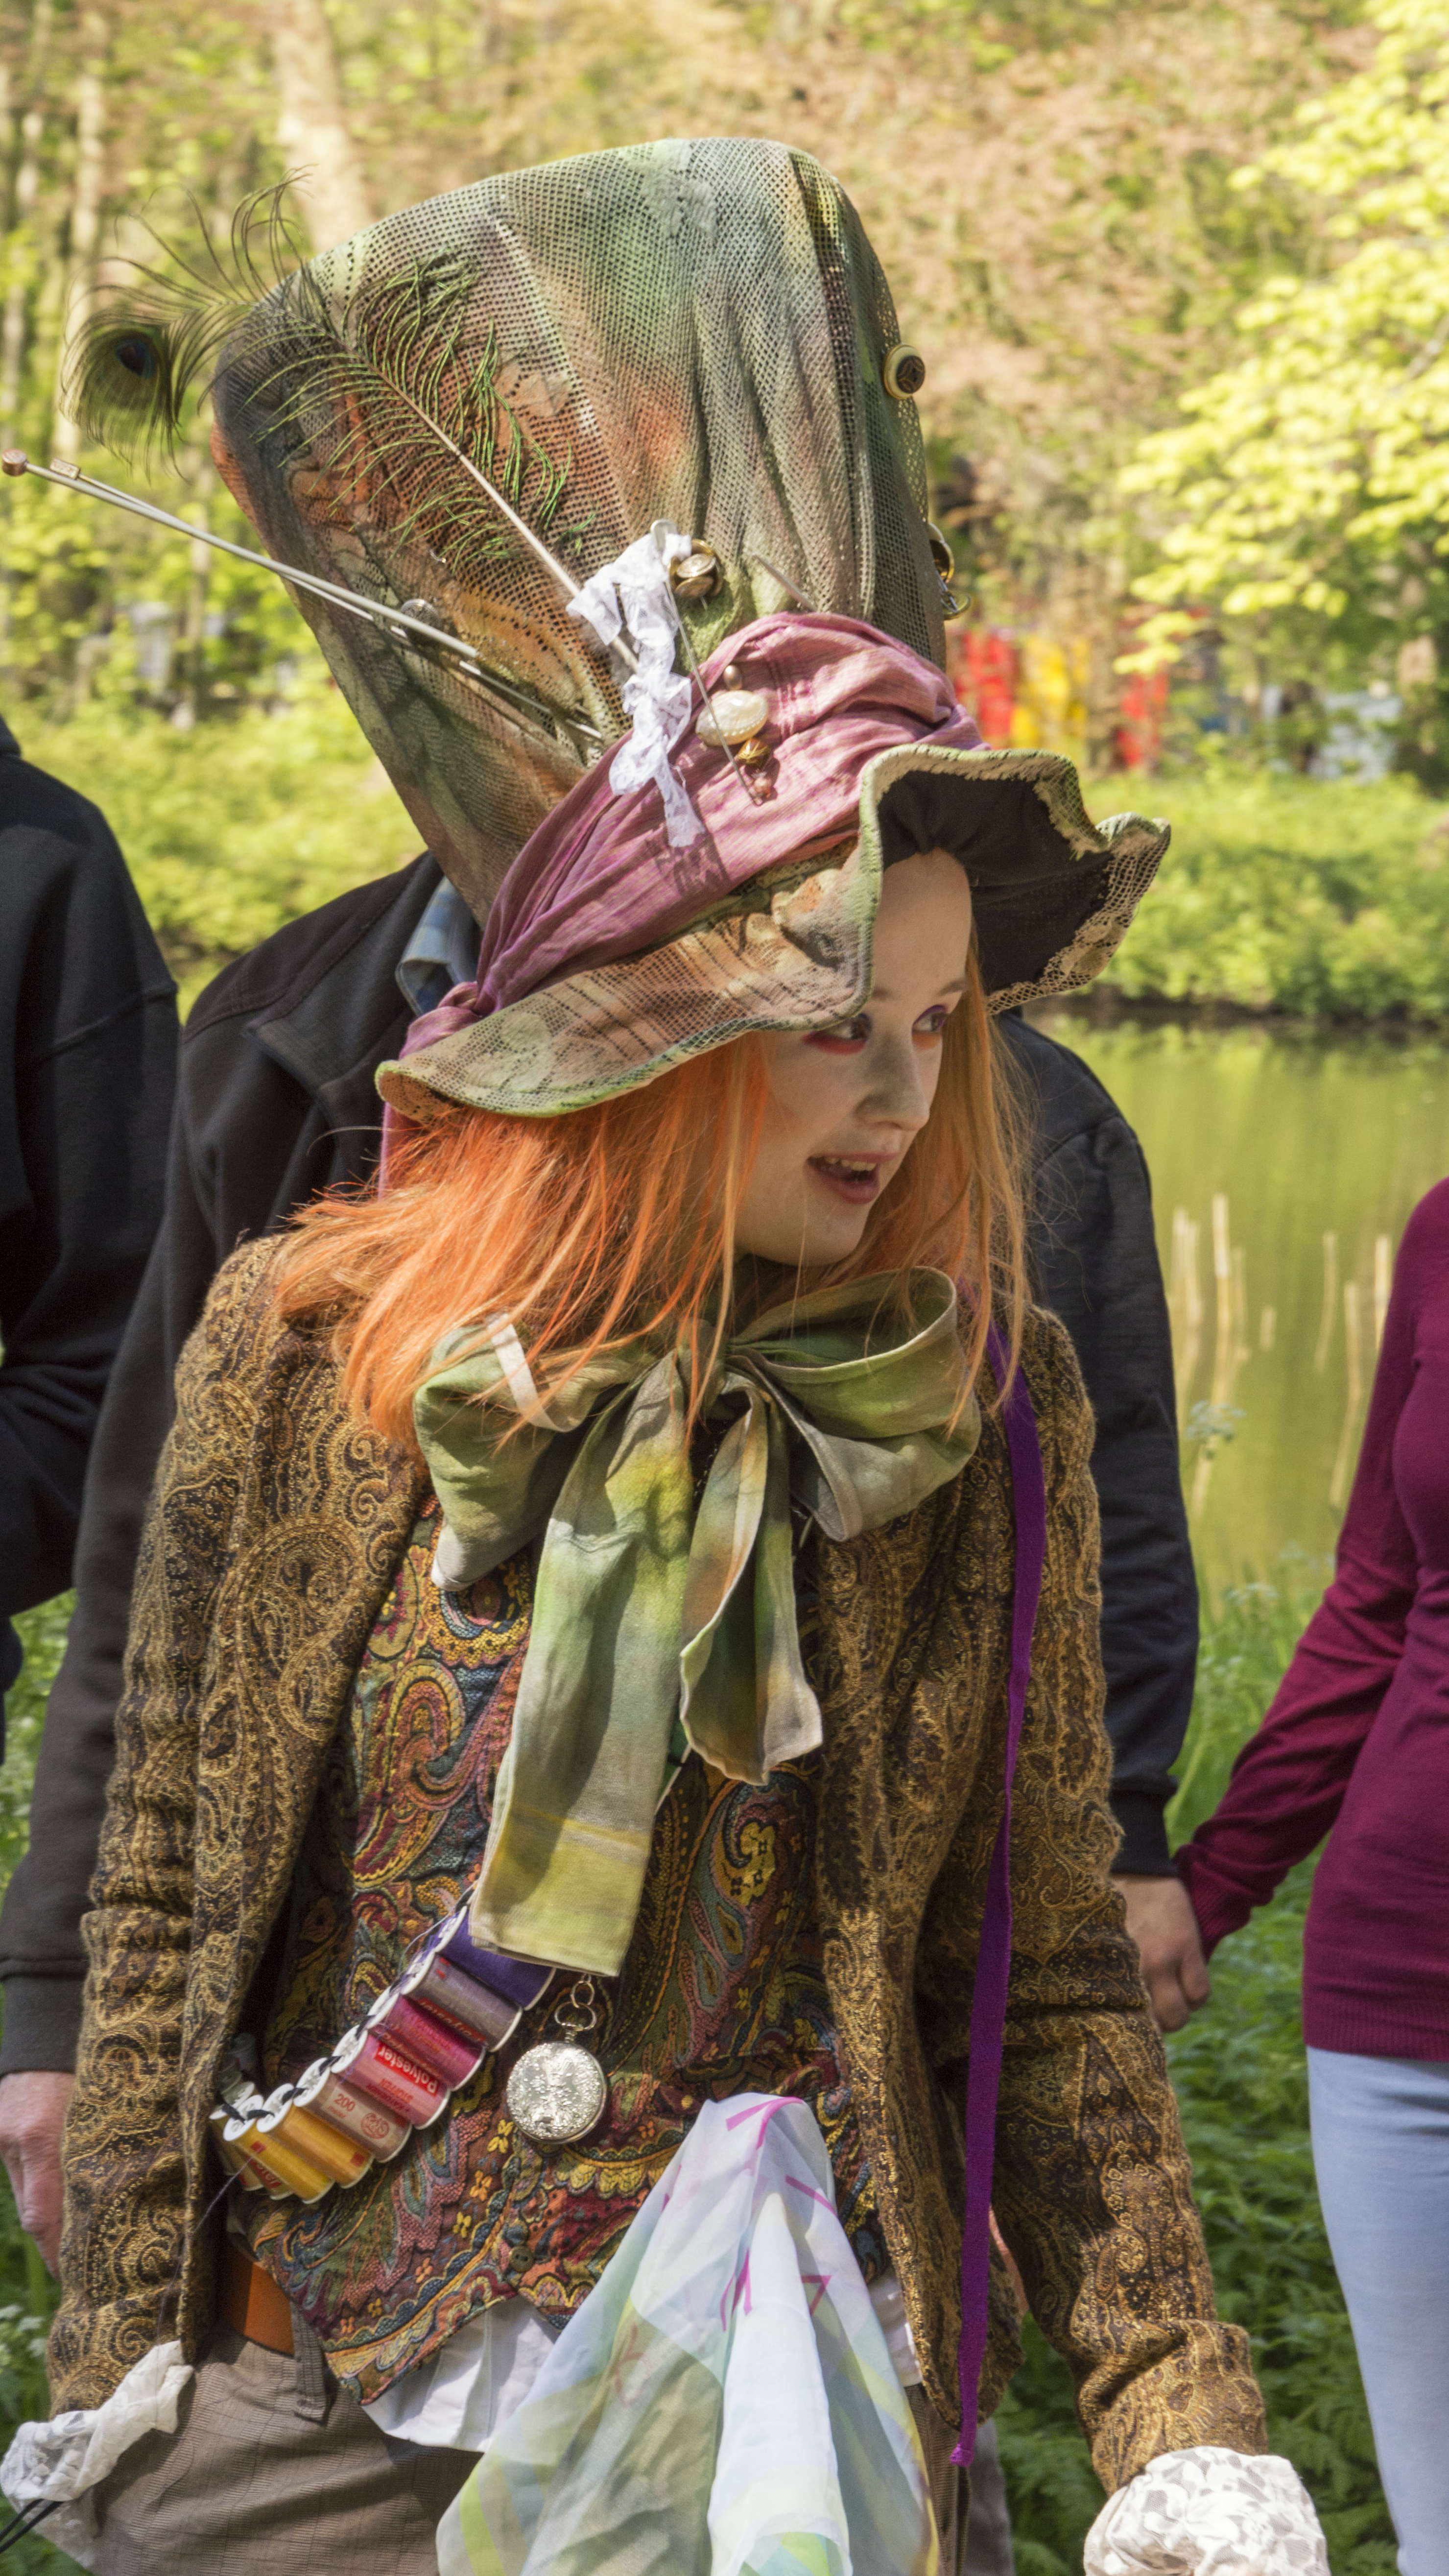
outdoor, people, photography, flower, van, photo, autumn, nikon, clothing, agriculture, tribe, cosplay, holland, festival, nederland, netherlands, de, fun, temple, dutch, outdoorphotography, picture, photograph, madhatter, fotos, foto, fotografie, pd, event, tradition, costume, kasteel, middle ages, paulvandevelde, pdvandevelde, padagudaloma, dordrecht, nederlandinfotos, eventphotography, evenementenfotografie, pvdvfotografie, pdvandeveldedordrecht, nederlandsefotografie, dutchphotogaraphy, totallydutch, fotografienederland, hollandsefotografie, fotografieholland, velde, haarzuilens, dehaar, elfia, eff, kasteeldehaar, elffantasyfair, elfiahaarzuilens, elfia2014, eff2014, paulvandeveldedordrecht